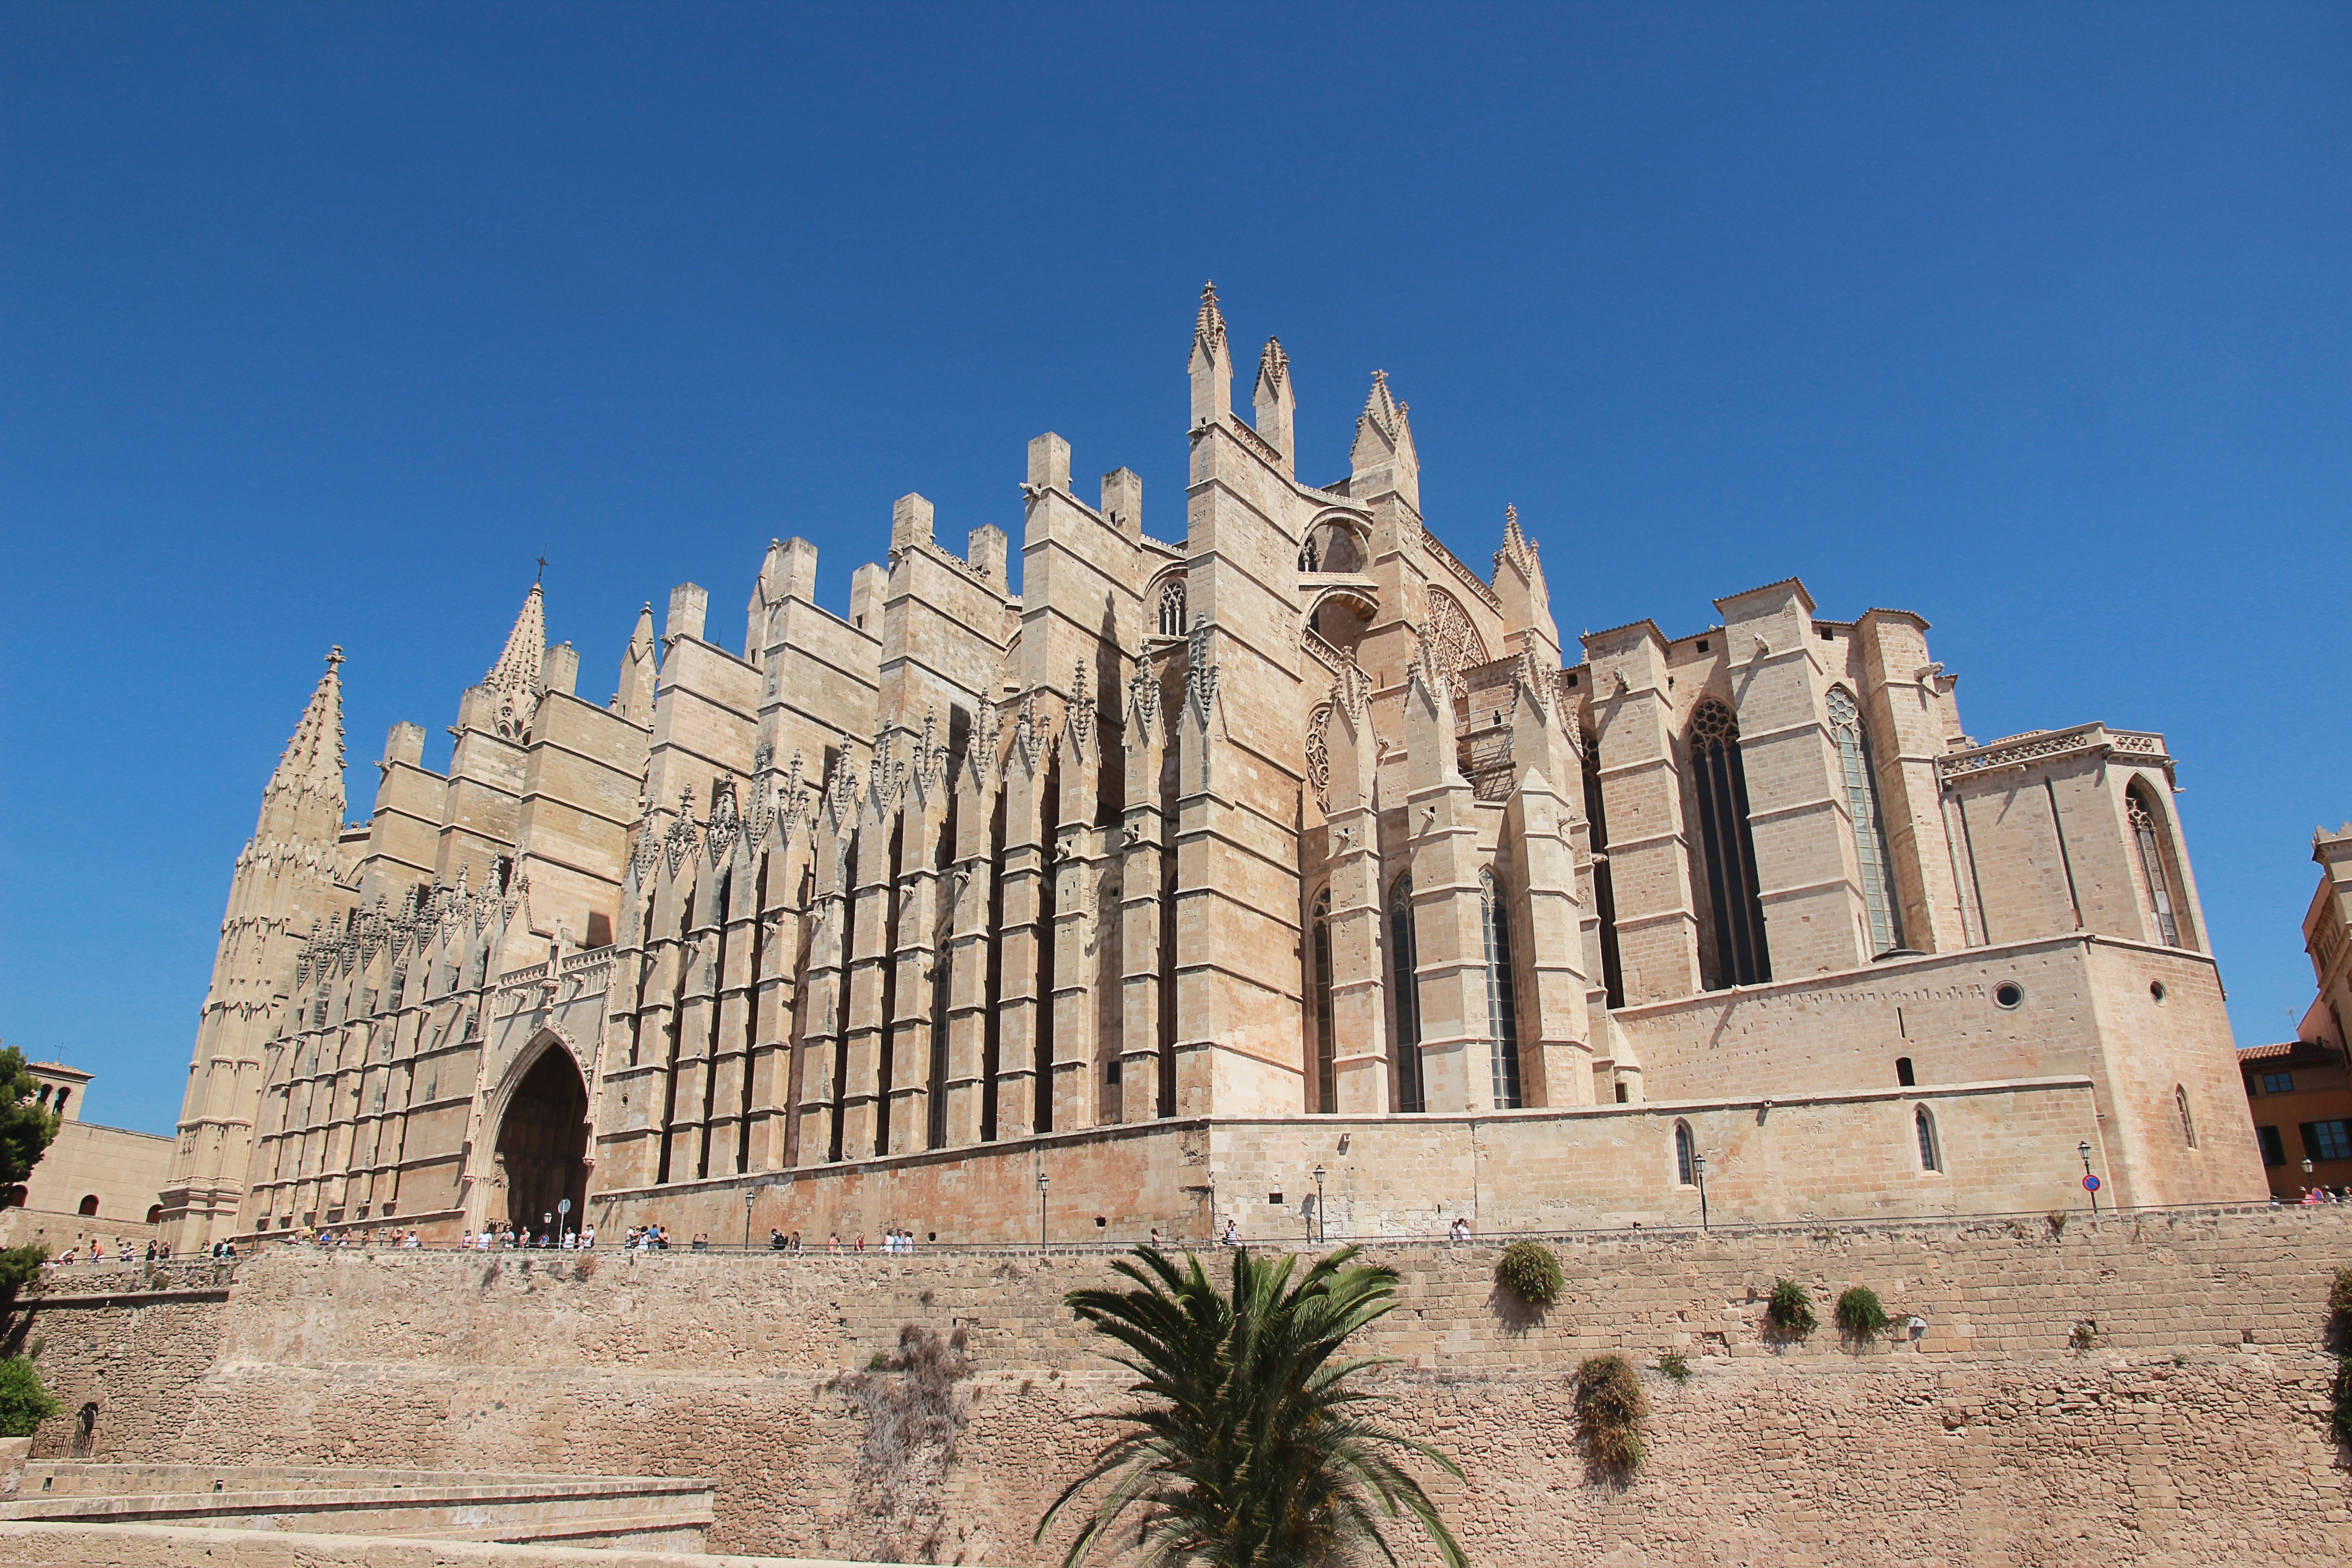
building, religion, landmark, church, cathedral, christian, gothic, place of worship, temple, monastery, maria, christianity, monumental, la palma, stone building, la seu, unesco world heritage site, historic site, ancient history, byzantine architecture